White-faced storm petrel

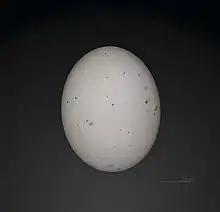
Egg - MHNT

While the juvenile and adult are similar, the juvenile's fresh plumage tends to have larger light fringes and tips to upperparts feathers, and depending on the moult, it may seem grey or brown. The juvenile's tail fork is also often shallower than the adult's, at least in the case of the subspecies in New Zealand, "P. m. maoriana".